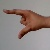
The image shows a hand gesture representing the letter 'Z' in Indian Sign Language.